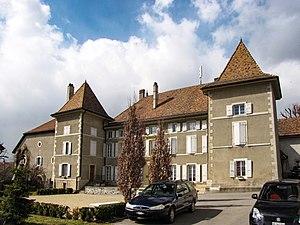
Château de Pampigny. This is an image of a cultural property of national significance in Switzerland with KGS number 14715
Le château de Pampigny est un château situé dans la commune vaudoise de Pampigny, en Suisse.